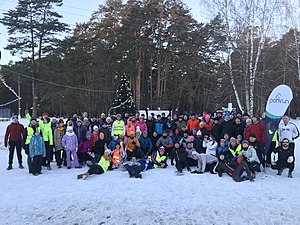
Parkrun
Parkrun i Serpukhov, Rusland
parkrun er et gratis fem kilometer løbearrangement for alle hver lørdag morgen. Det begyndte i England i oktober 2004, og i Danmark i maj 2009 på Amager Fælled i København.